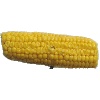
Label: corn